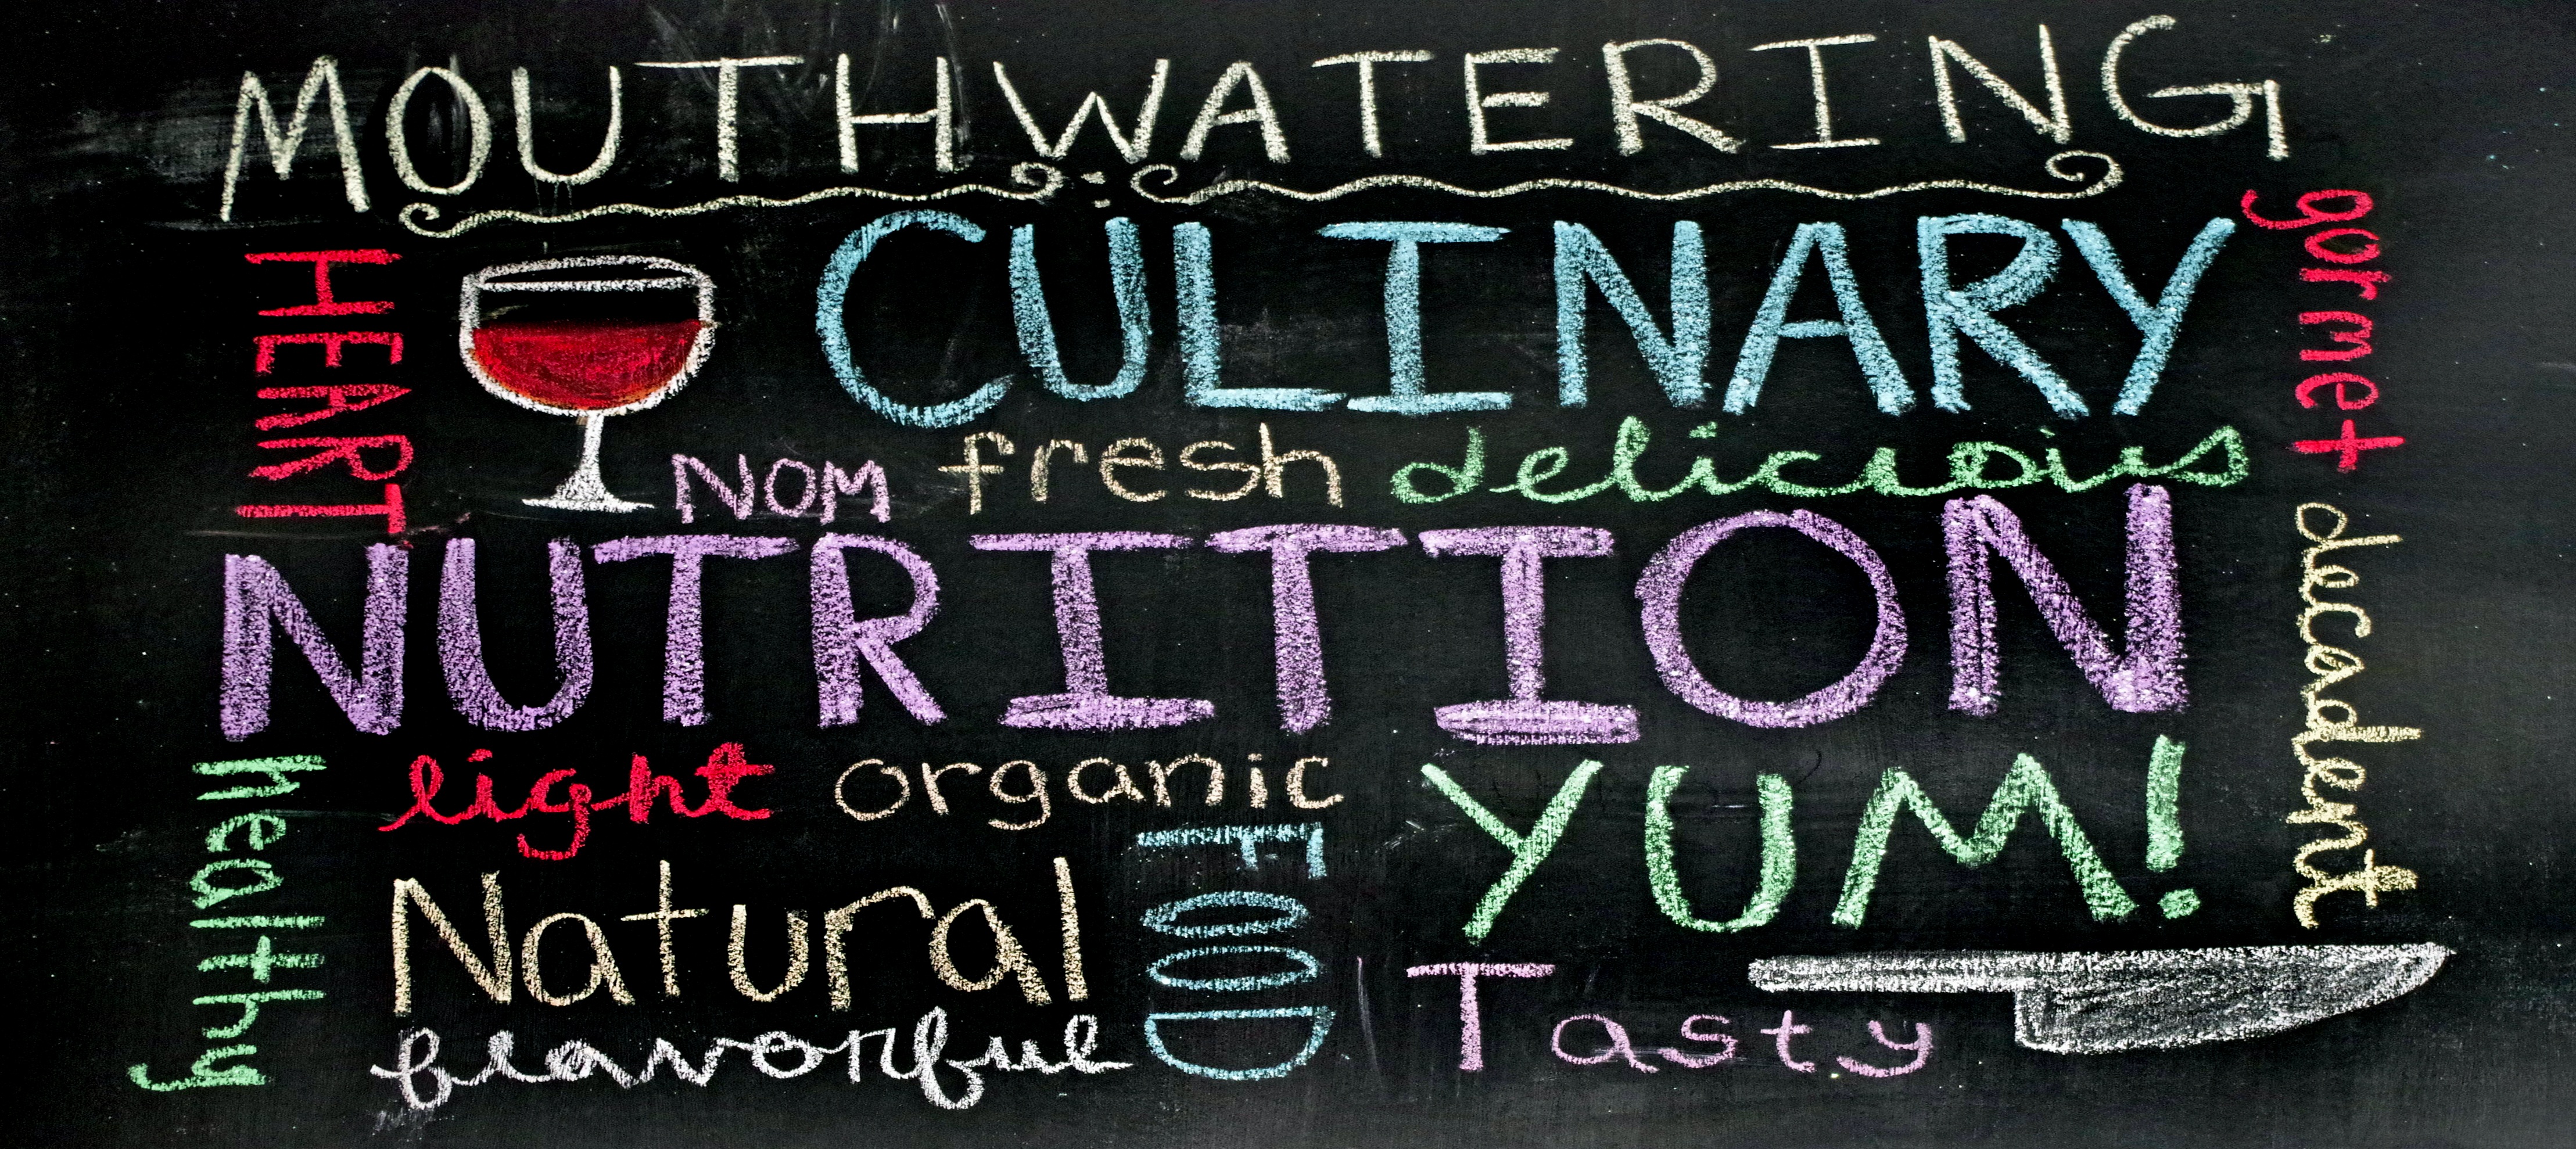
writing, word, board, advertising, internet, letter, blackboard, business, motivation, brand, font, creativity, chalk, design, text, strategy, conceptual, inspiration, information, leadership, emotion, success, innovation, improvement, album cover